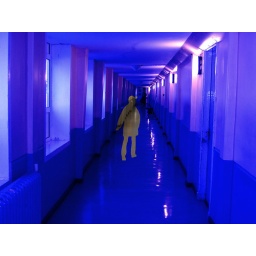
person in corridor